2nd Cinque Ports Artillery Volunteers

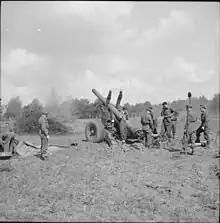
5.5-inch gun of 5 AGRA firing at Bremen, 24 April 1945.

CCXXI Brigade made its way from Basra to Baghdad where it joined the newly formed 17th Indian Division. In April 1918 it was joined by 404th (Howitzer) Bty from England equipped with six 4.5-inch howitzers and a Volunteer Battery with four 18-pounders from 15th Indian Division. Meanwhile, CCCXXXVI Bde under the command of Lt-Col F.A. Buzzard moved up from Basra to join the newly formed 18th Indian Division. The two new divisions constituted the bulk of I Indian Corps Lt-Gen Sir Alexander Cobbe, VC, which concentrated at Tikrit on the Tigris Front in October 1918.